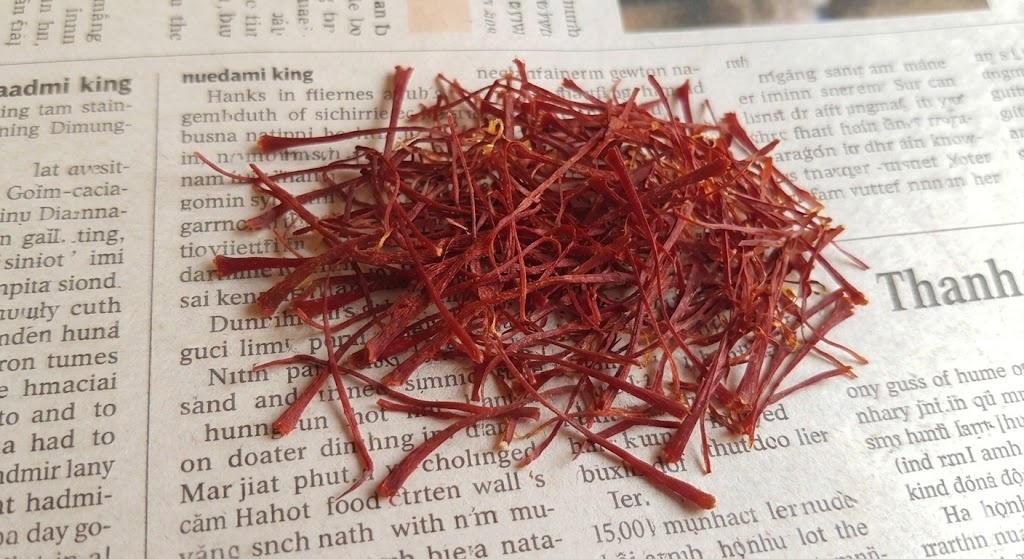
Saffron quality class: mogra